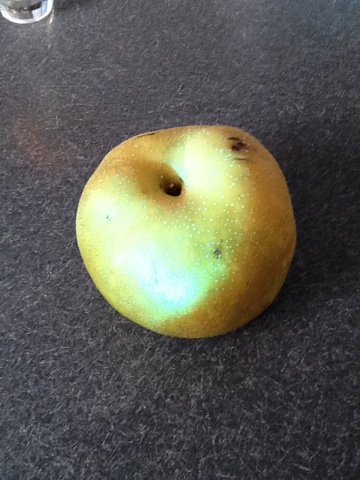Question: What is this?
Answer: apple